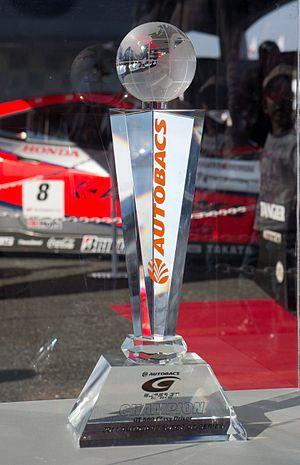
Masataka Yanagida, né le 4 juin 1979 à Tokyo, est un pilote automobile japonais.
Ronnie Quintarelli, né le 9 août 1979 à Vérone, est un pilote automobile italien. Il participe depuis 2005 au championnat Super GT.